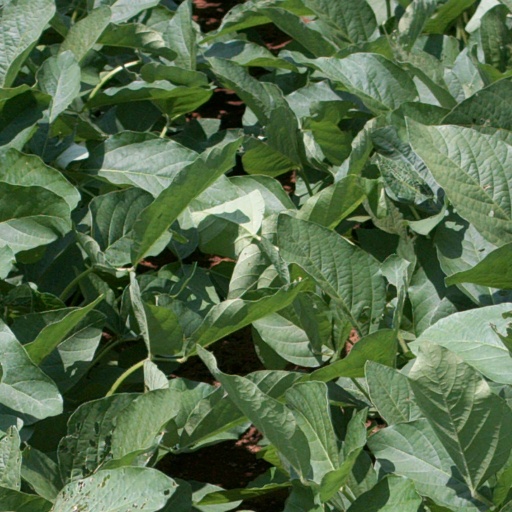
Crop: soybean